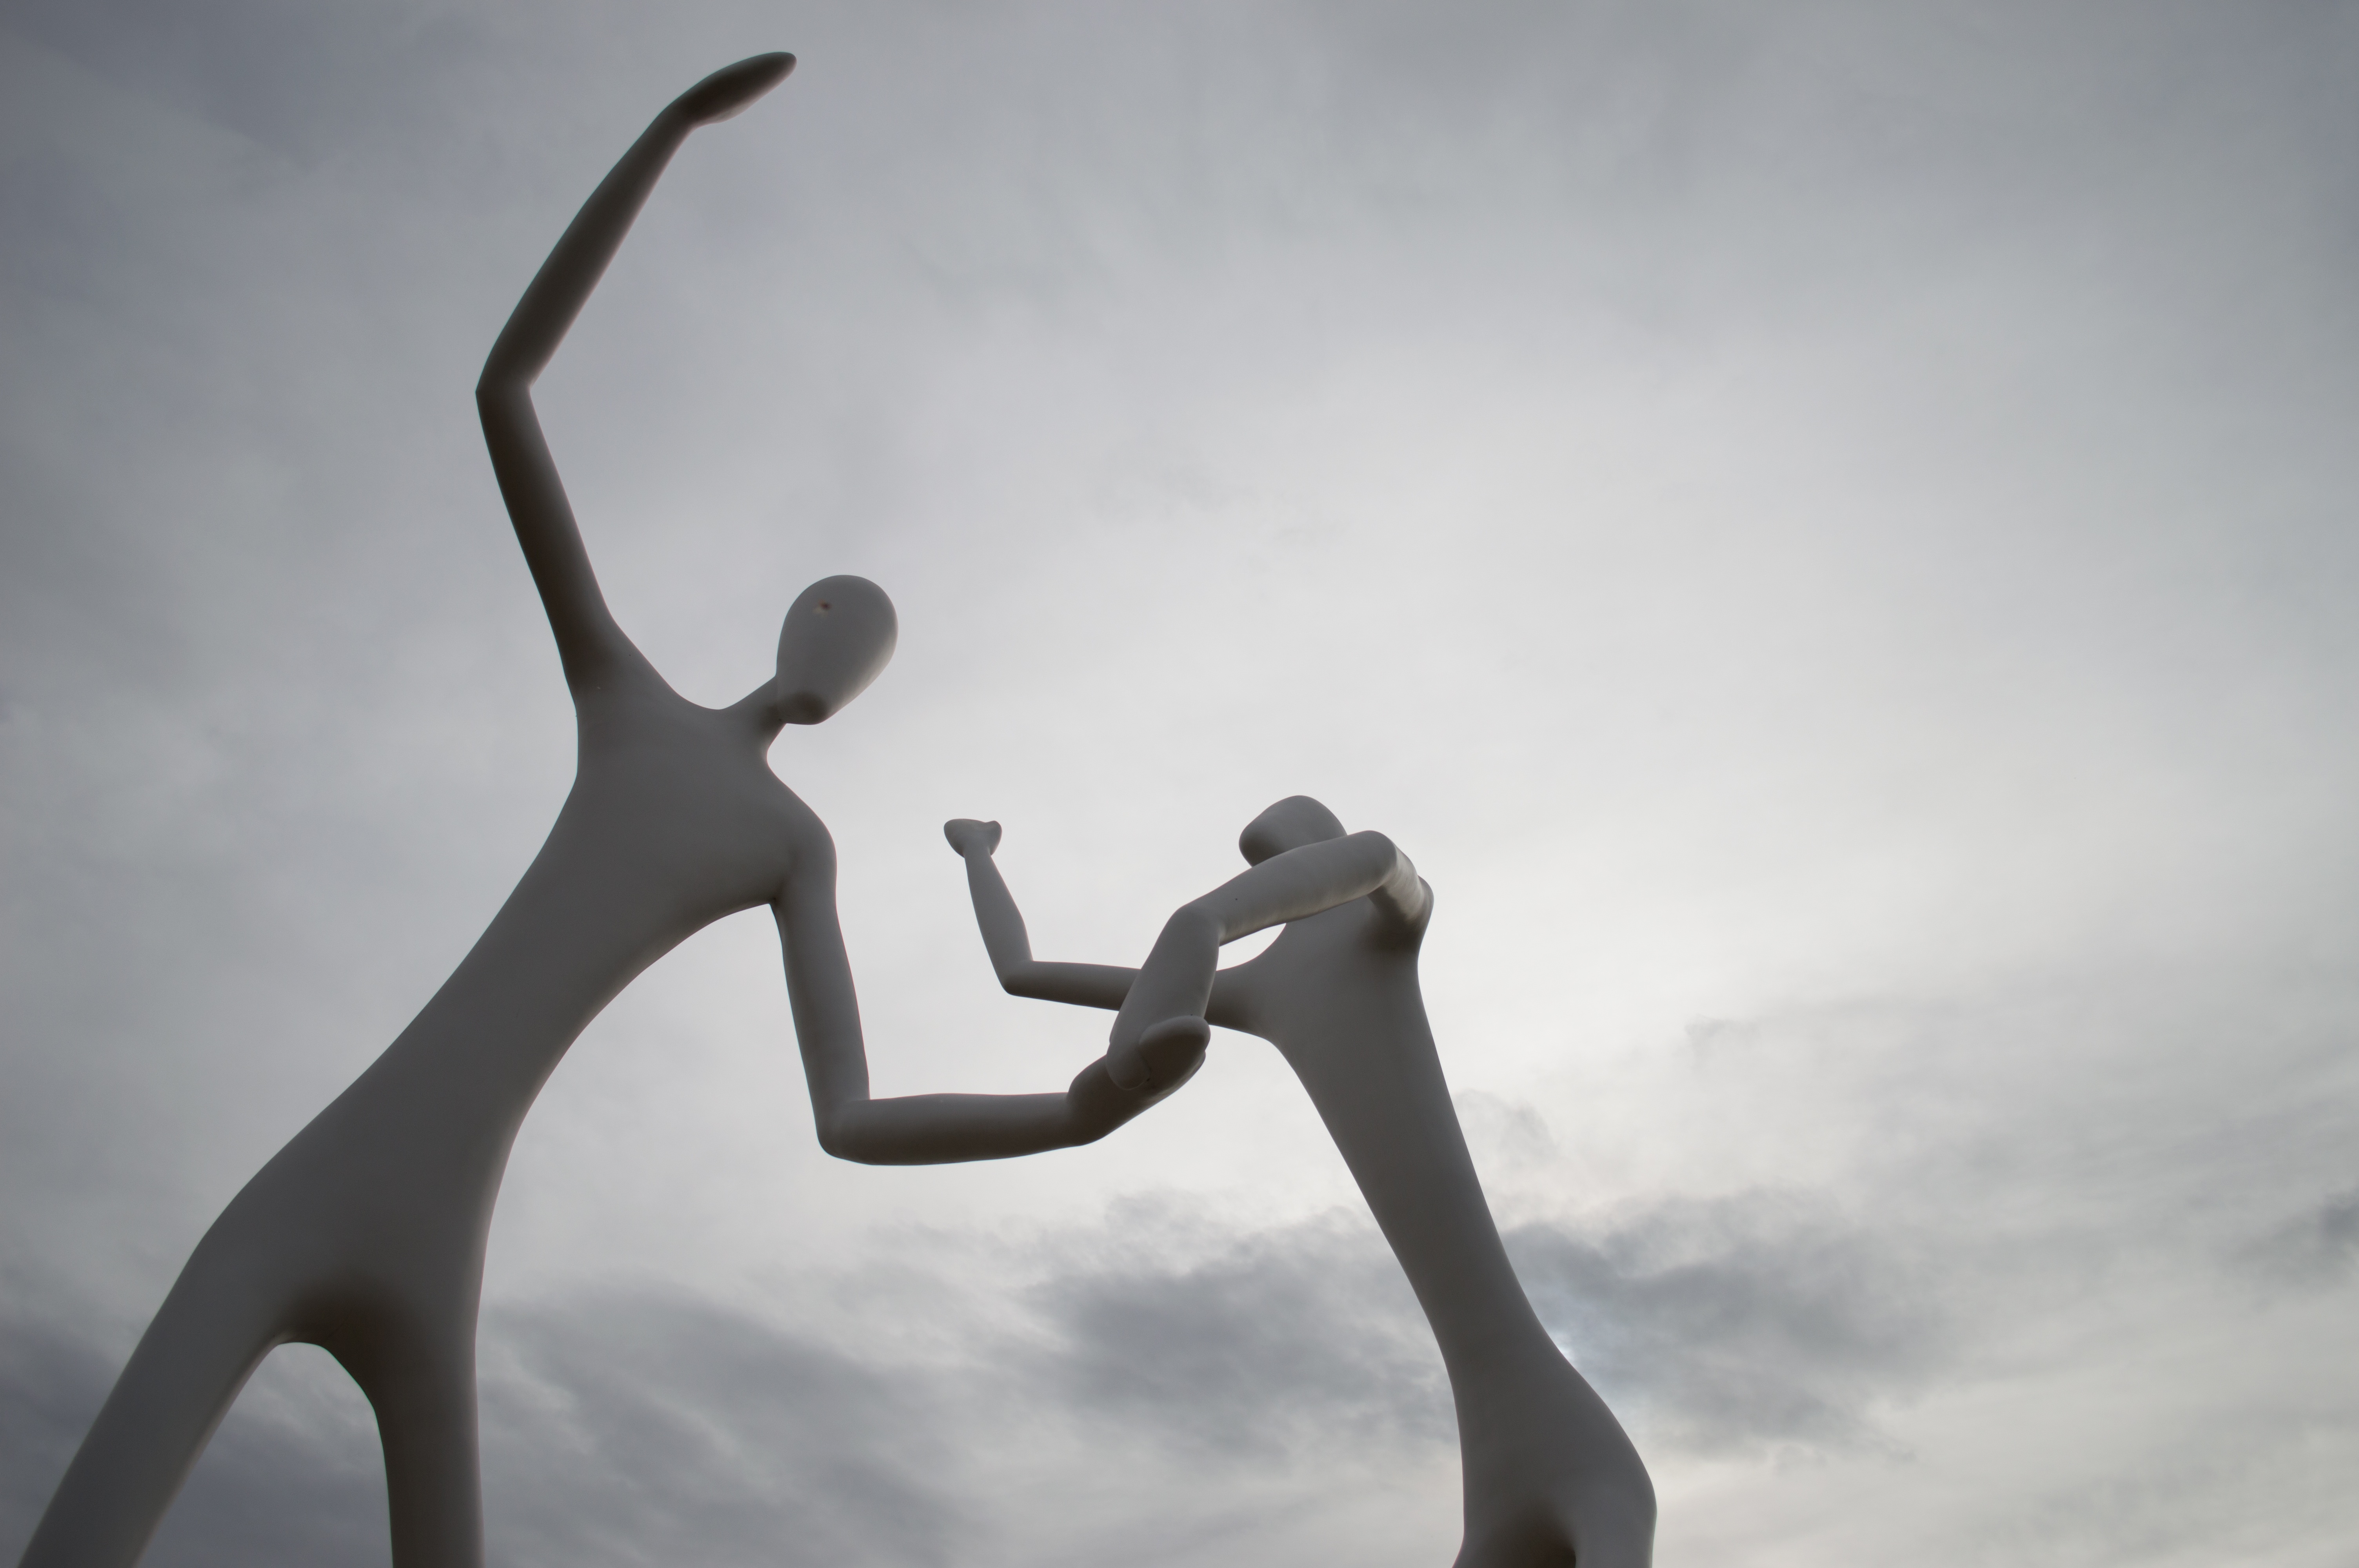
hand, wind, monument, statue, toy, sculpture, art